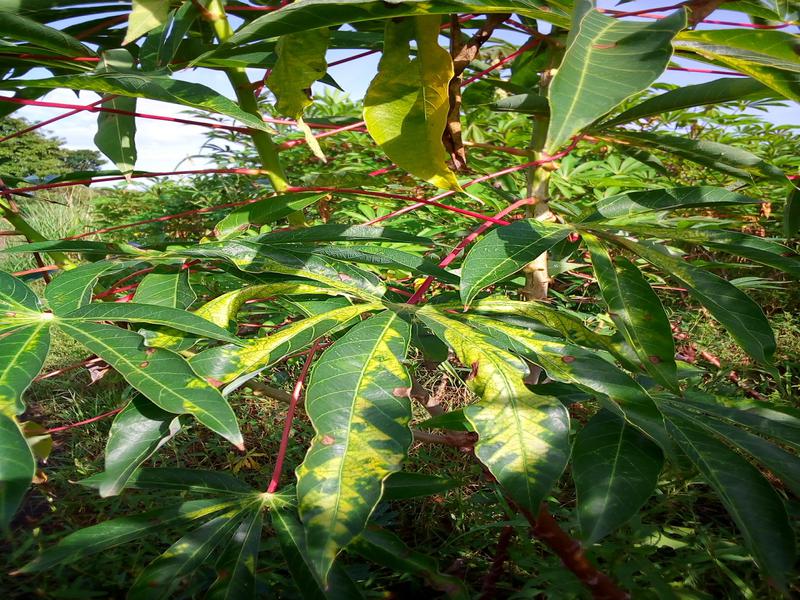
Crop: cassava
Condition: mosaic_disease